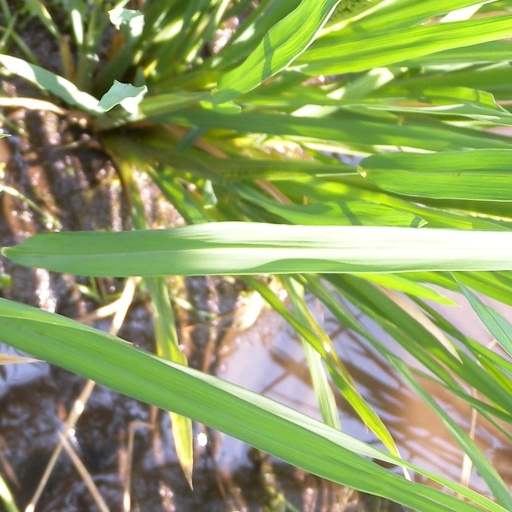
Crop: rice